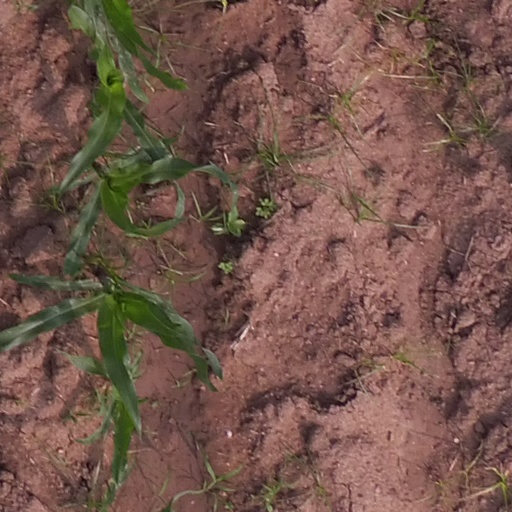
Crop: maize; corn